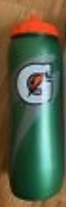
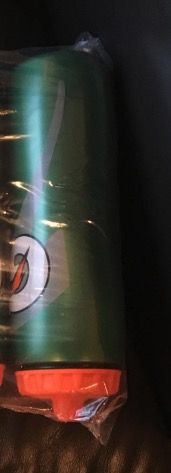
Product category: misc
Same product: yes